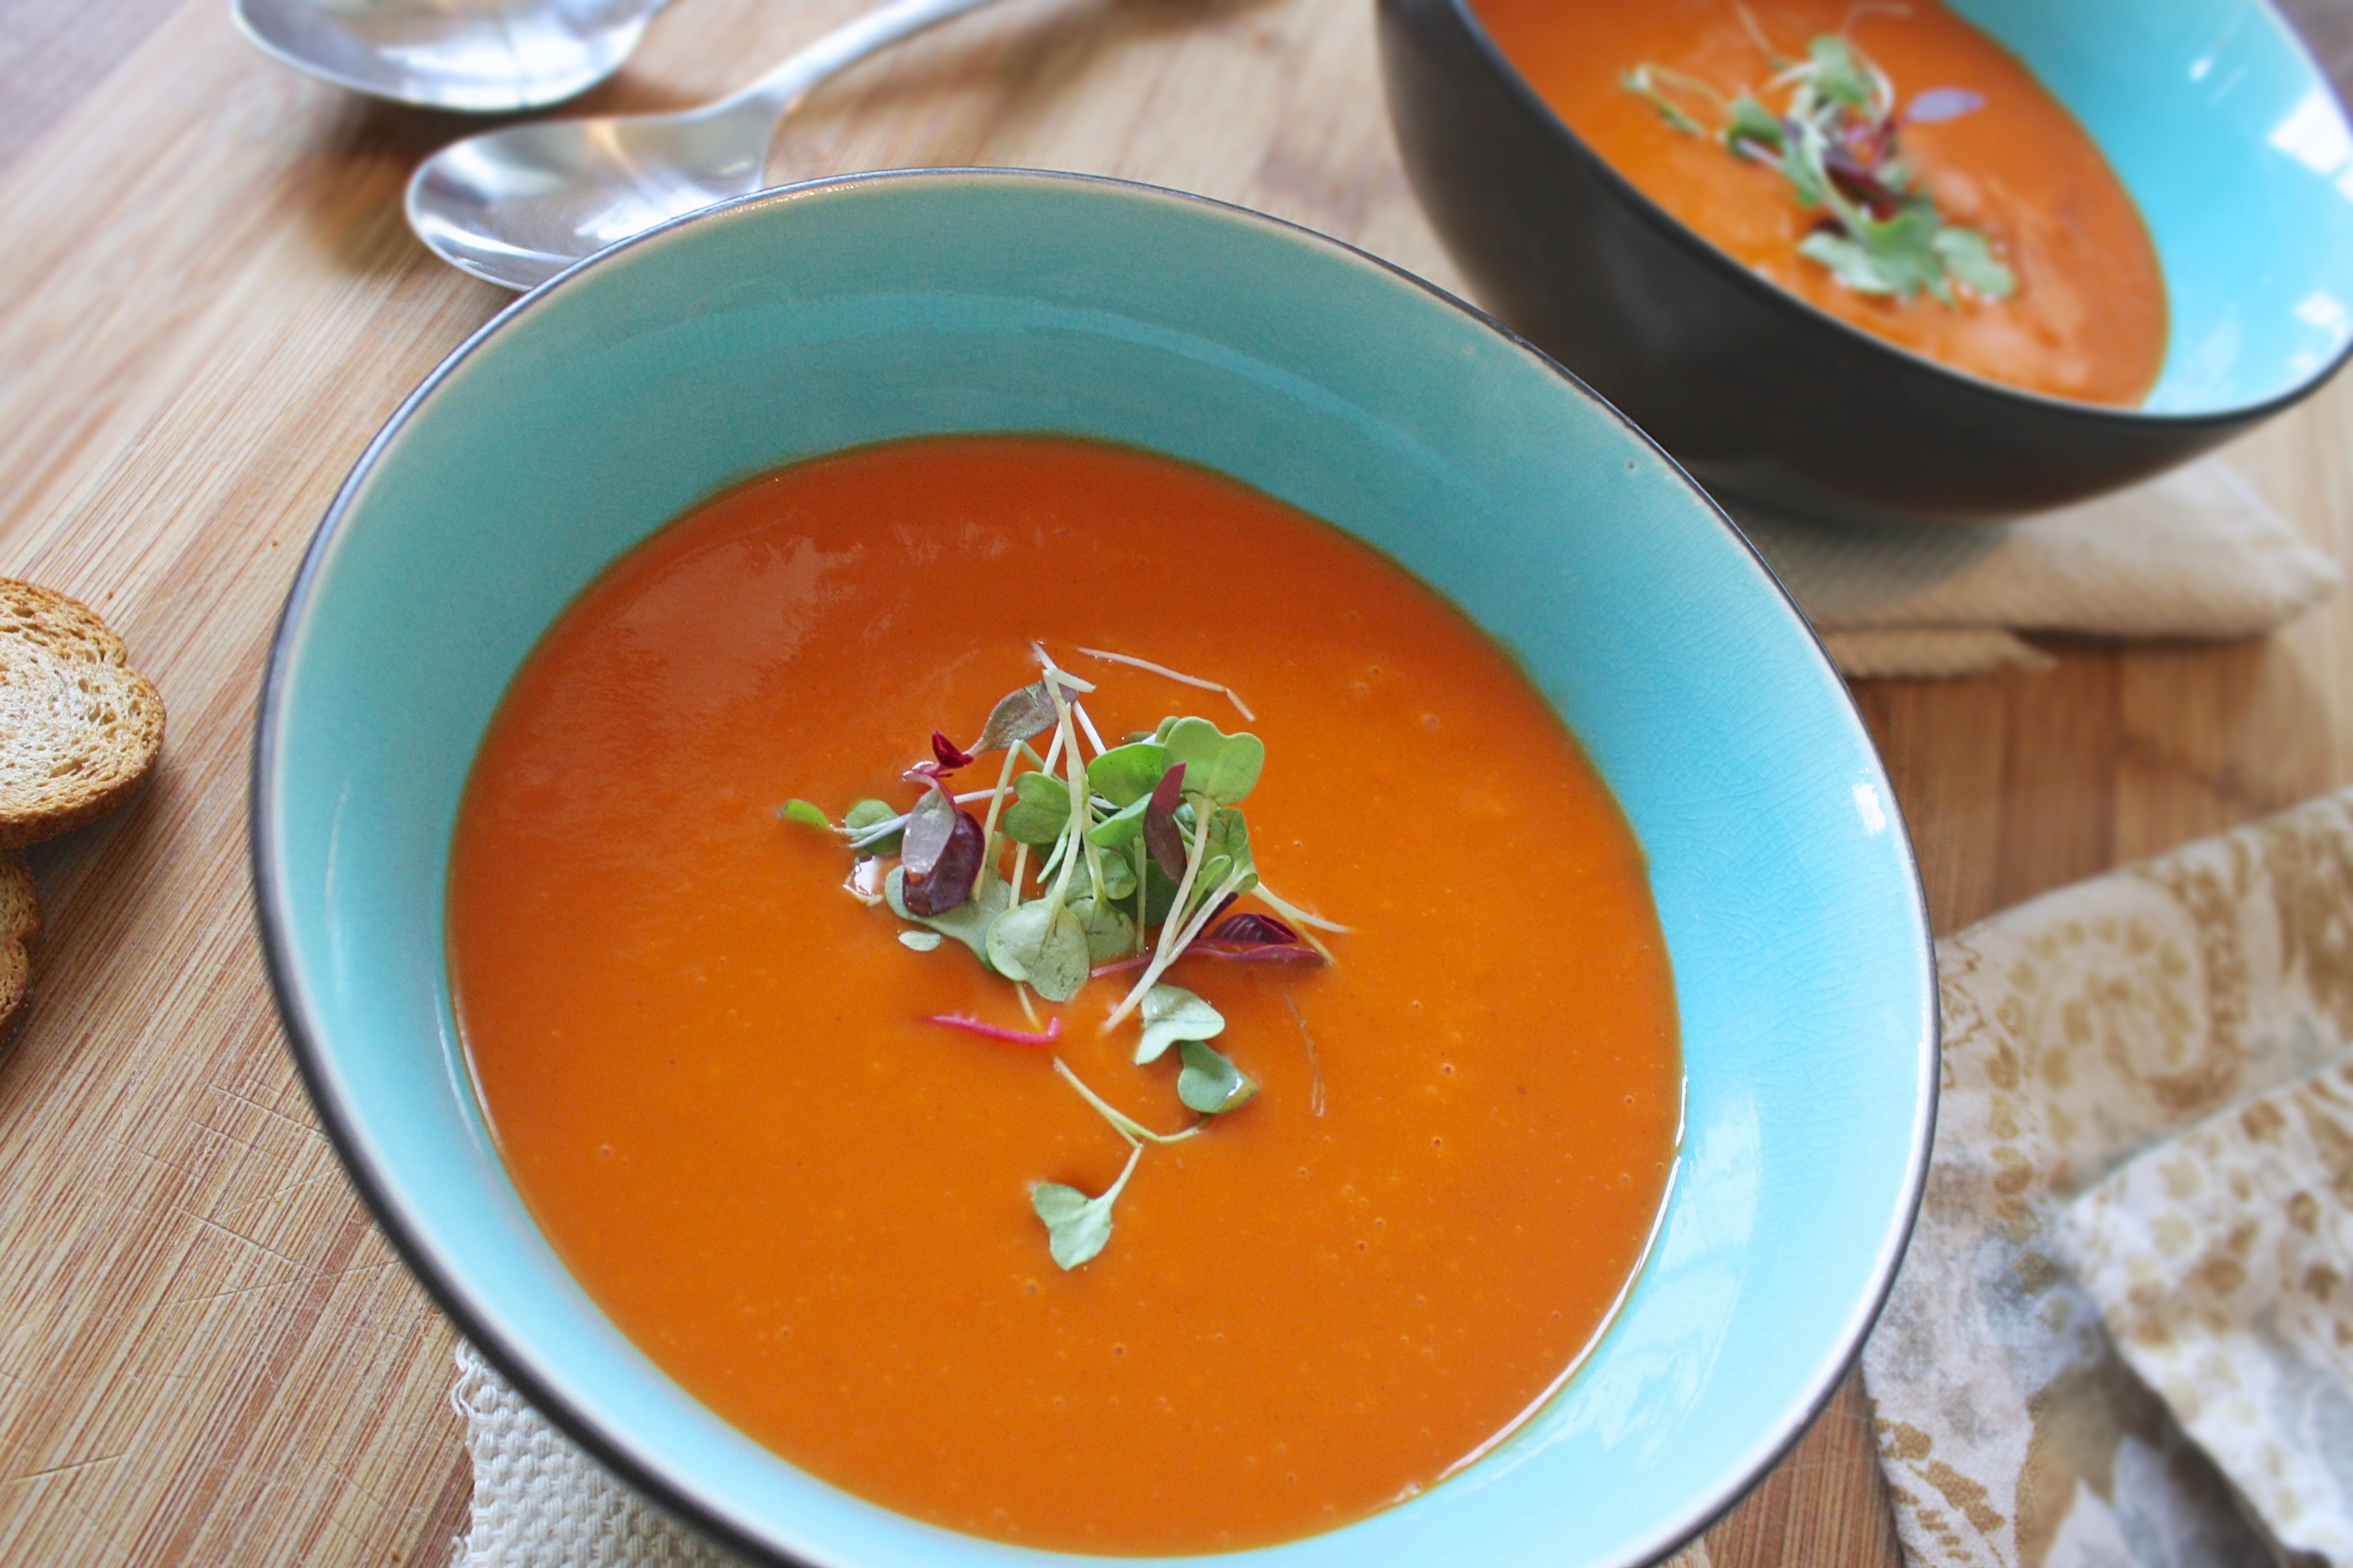
restaurant, bowl, dish, meal, food, green, pepper, cooking, herb, produce, vegetable, natural, plate, fresh, kitchen, lifestyle, gourmet, healthy, lunch, cuisine, delicious, homemade, soup, tomato, garnish, nutrition, dining, dinner, tasty, vegetarian, calabaza, diet, healthy eating, organic, appetizer, fresh vegetables, healthy foods, healthy diet, health food, healthy meal, organic food, micro greens, tomato soup, bisque